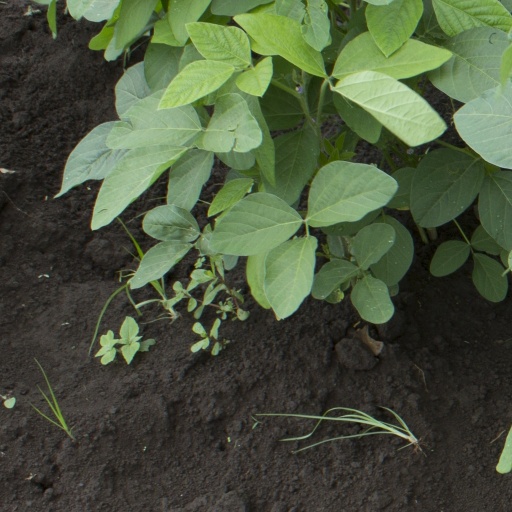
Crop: soybean